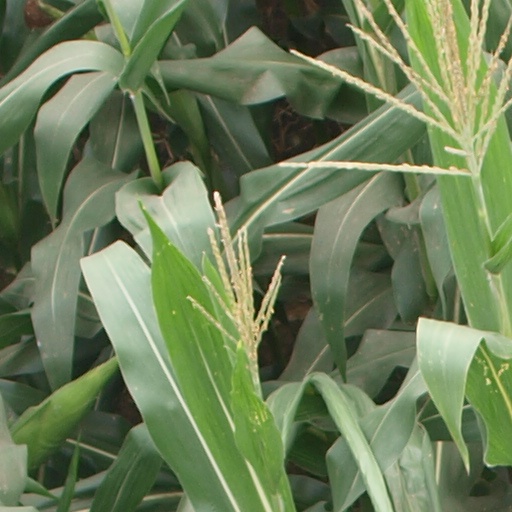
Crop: maize; corn